Motif (music)

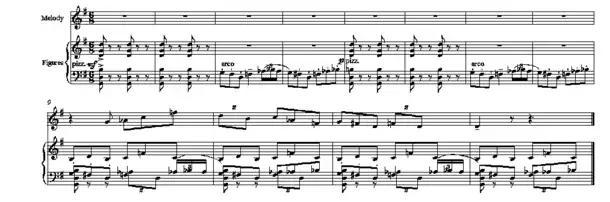
A phrase originally presented as a motif may become a figure which accompanies another melody, as in the second movement of Claude Debussy's String Quartet (1893). White would classify the accompaniment as motivic material since it was, "derived from an important motive stated earlier".

Such motivic development has its roots in the keyboard sonatas of Domenico Scarlatti and the sonata form of Haydn and Mozart's age. Arguably Beethoven achieved the highest elaboration of this technique; the famous "fate motif" —the pattern of three short notes followed by one long one—that opens his Fifth Symphony and reappears throughout the work in surprising and refreshing permutations is a classic example.